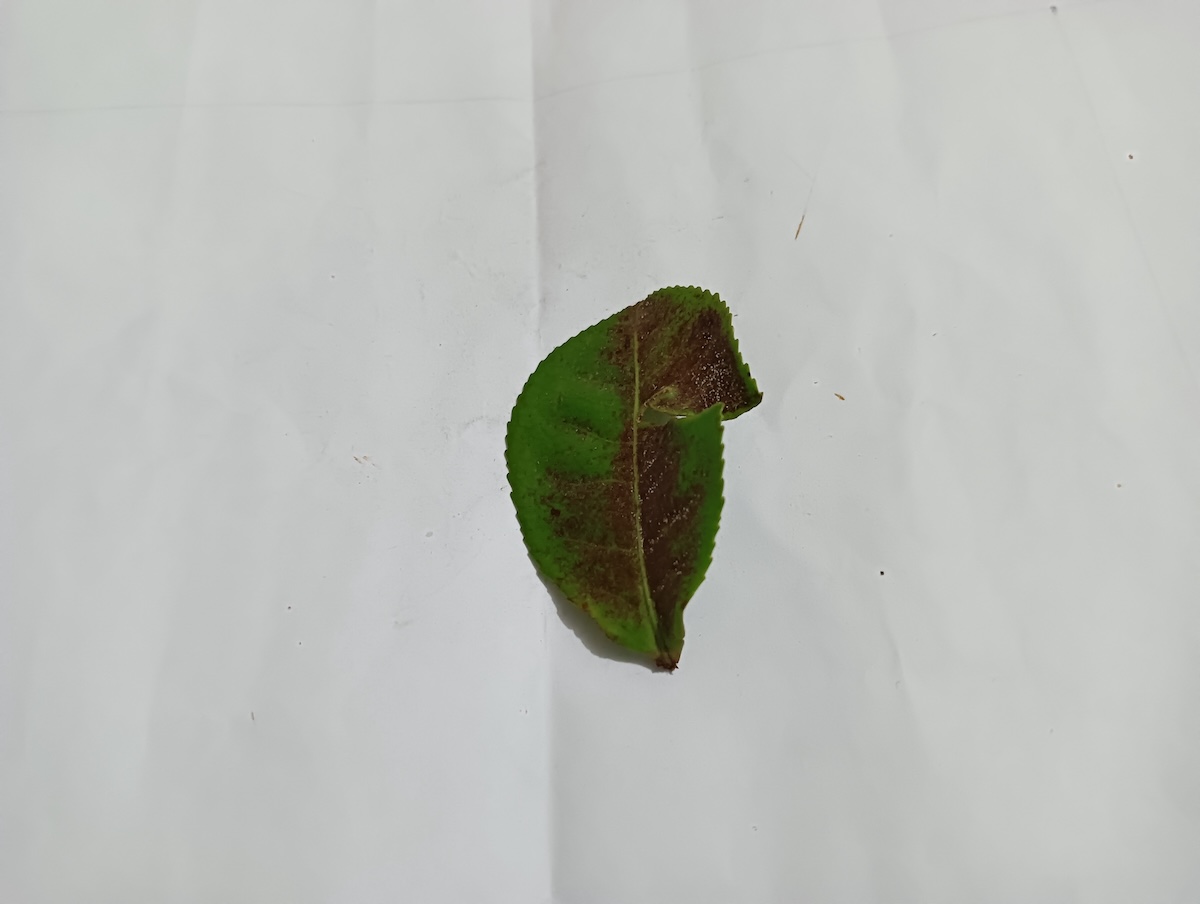
Label: Red spider